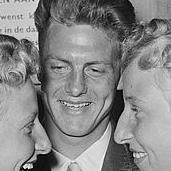
Age: 22